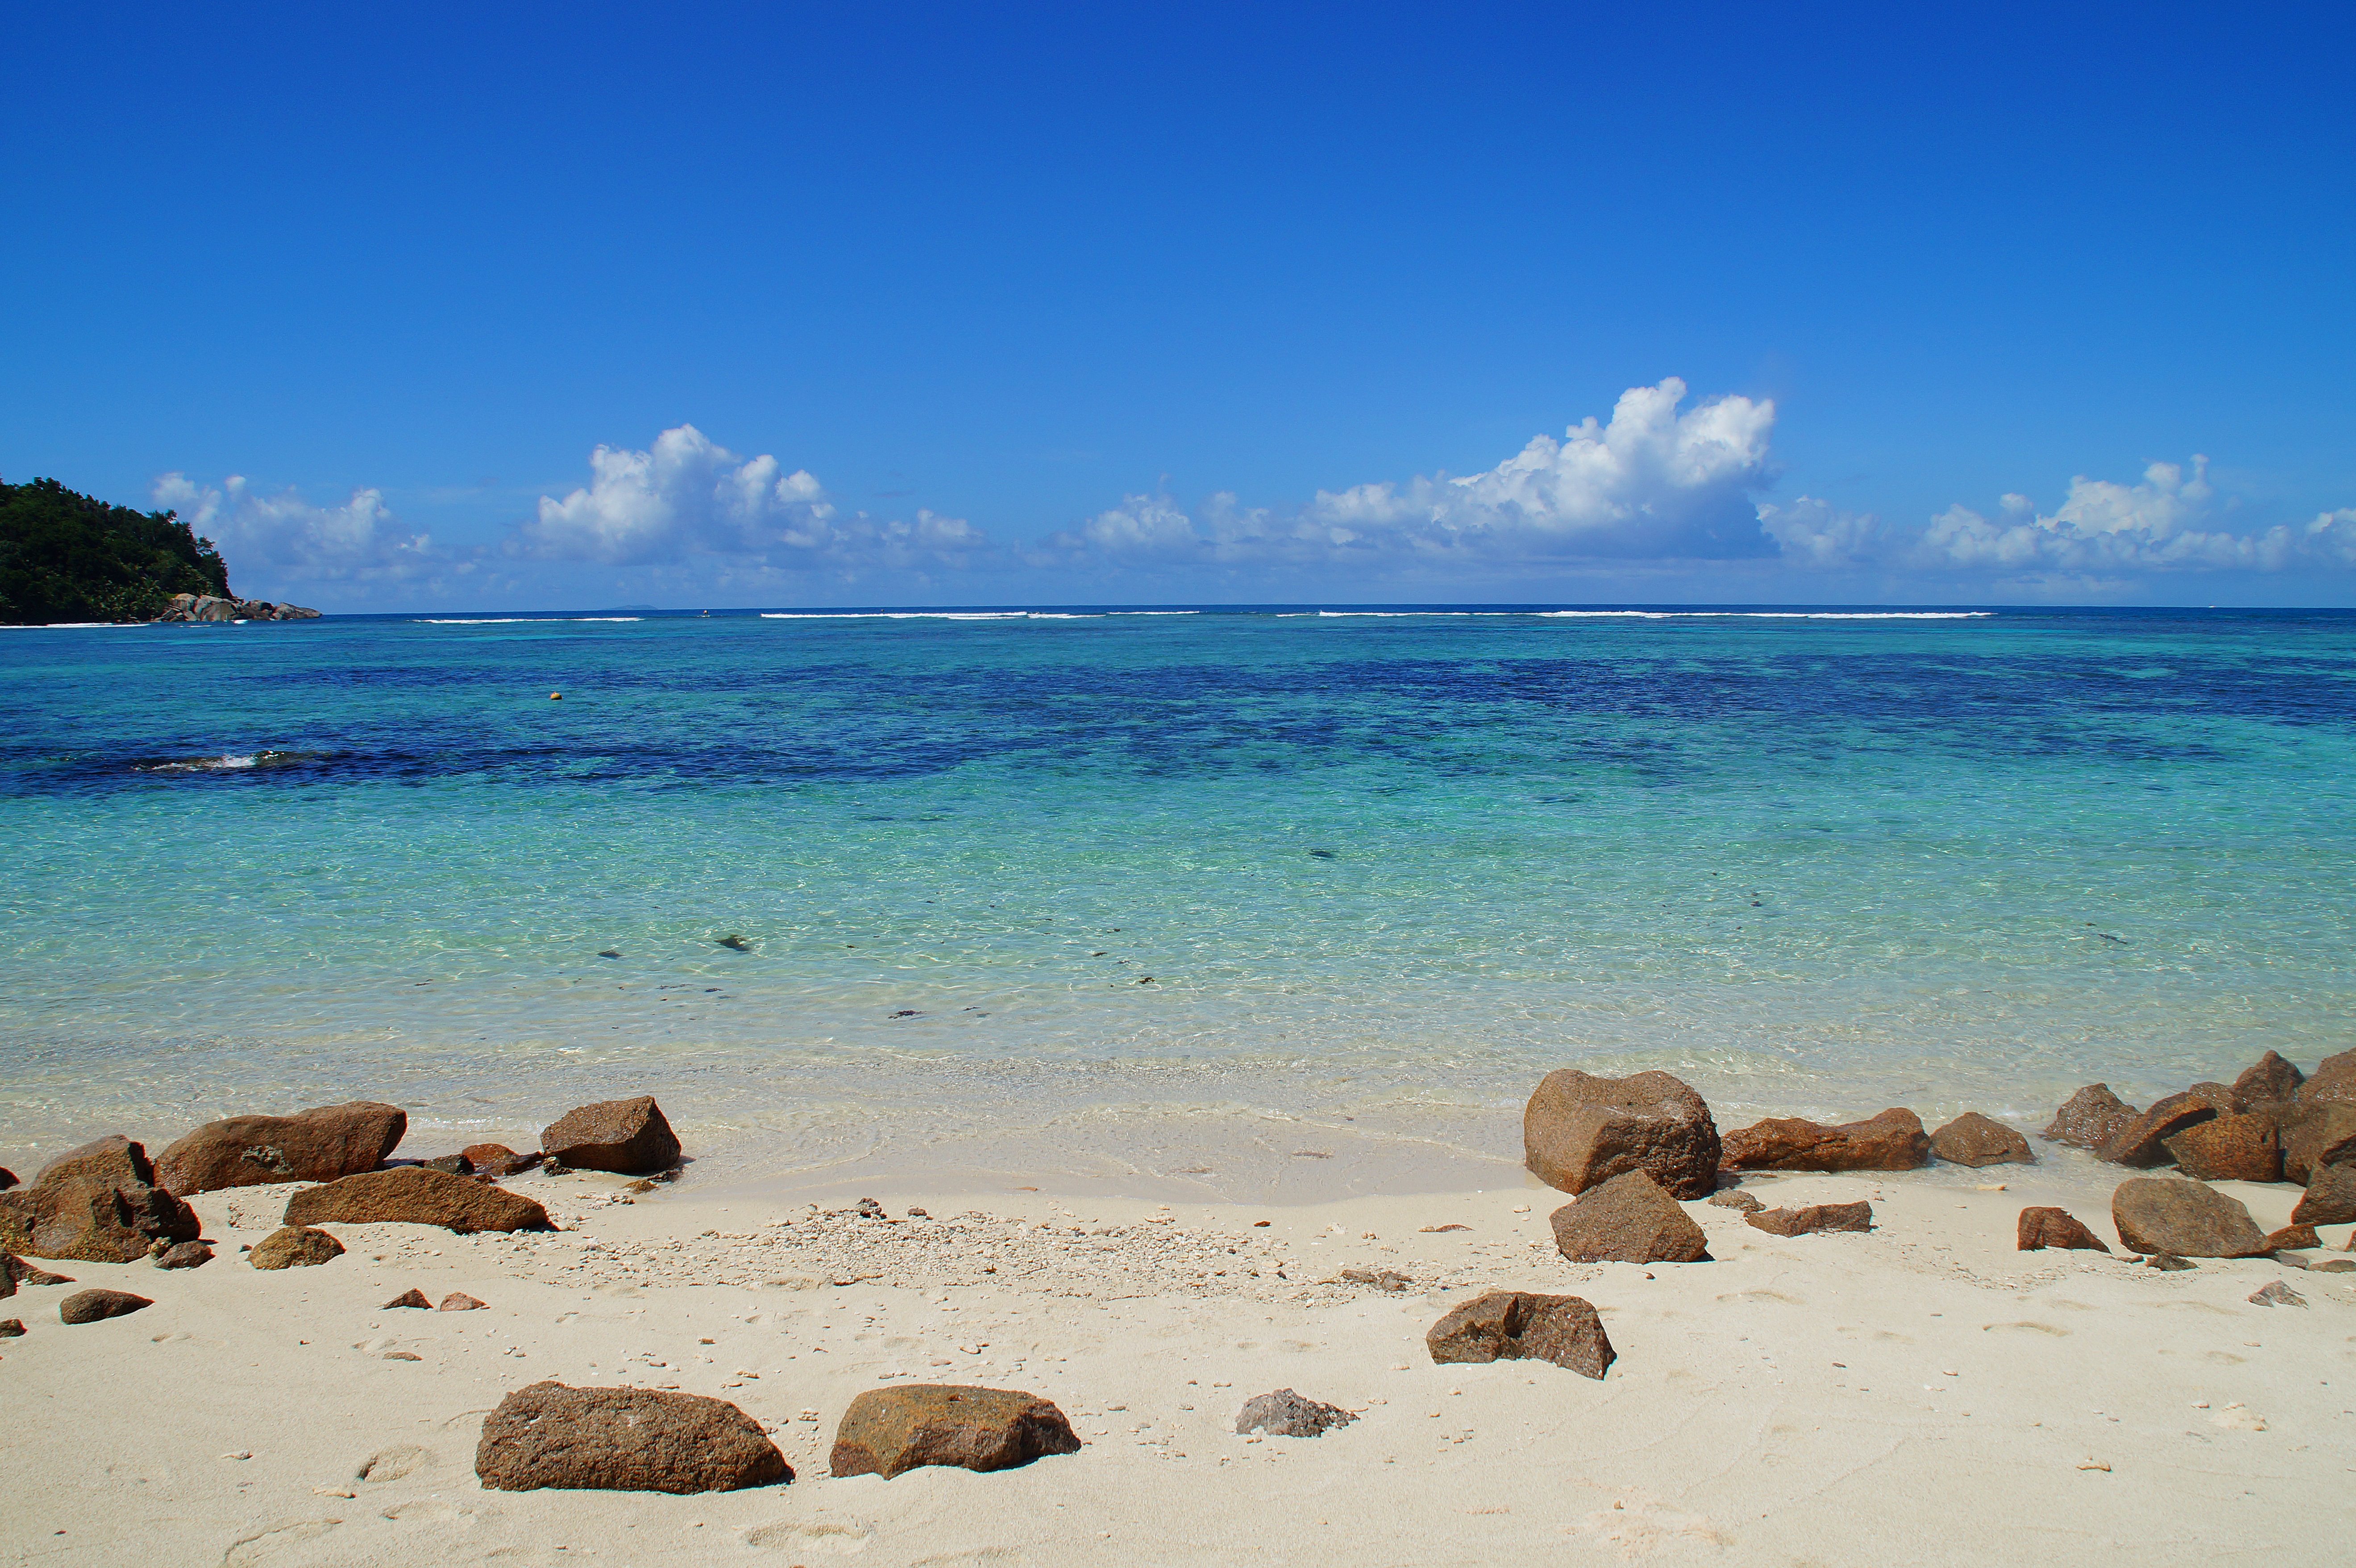
beach, landscape, sea, coast, water, nature, sand, ocean, horizon, shore, wave, vacation, seaside, paradise, seascape, bay, material, body of water, white sand, rocks, waves, side, cape, seychelles, deserted beach, tropical island, wild coast, wind wave